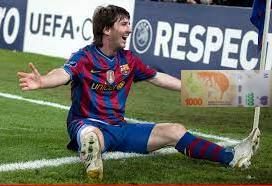
Denominación: 1000